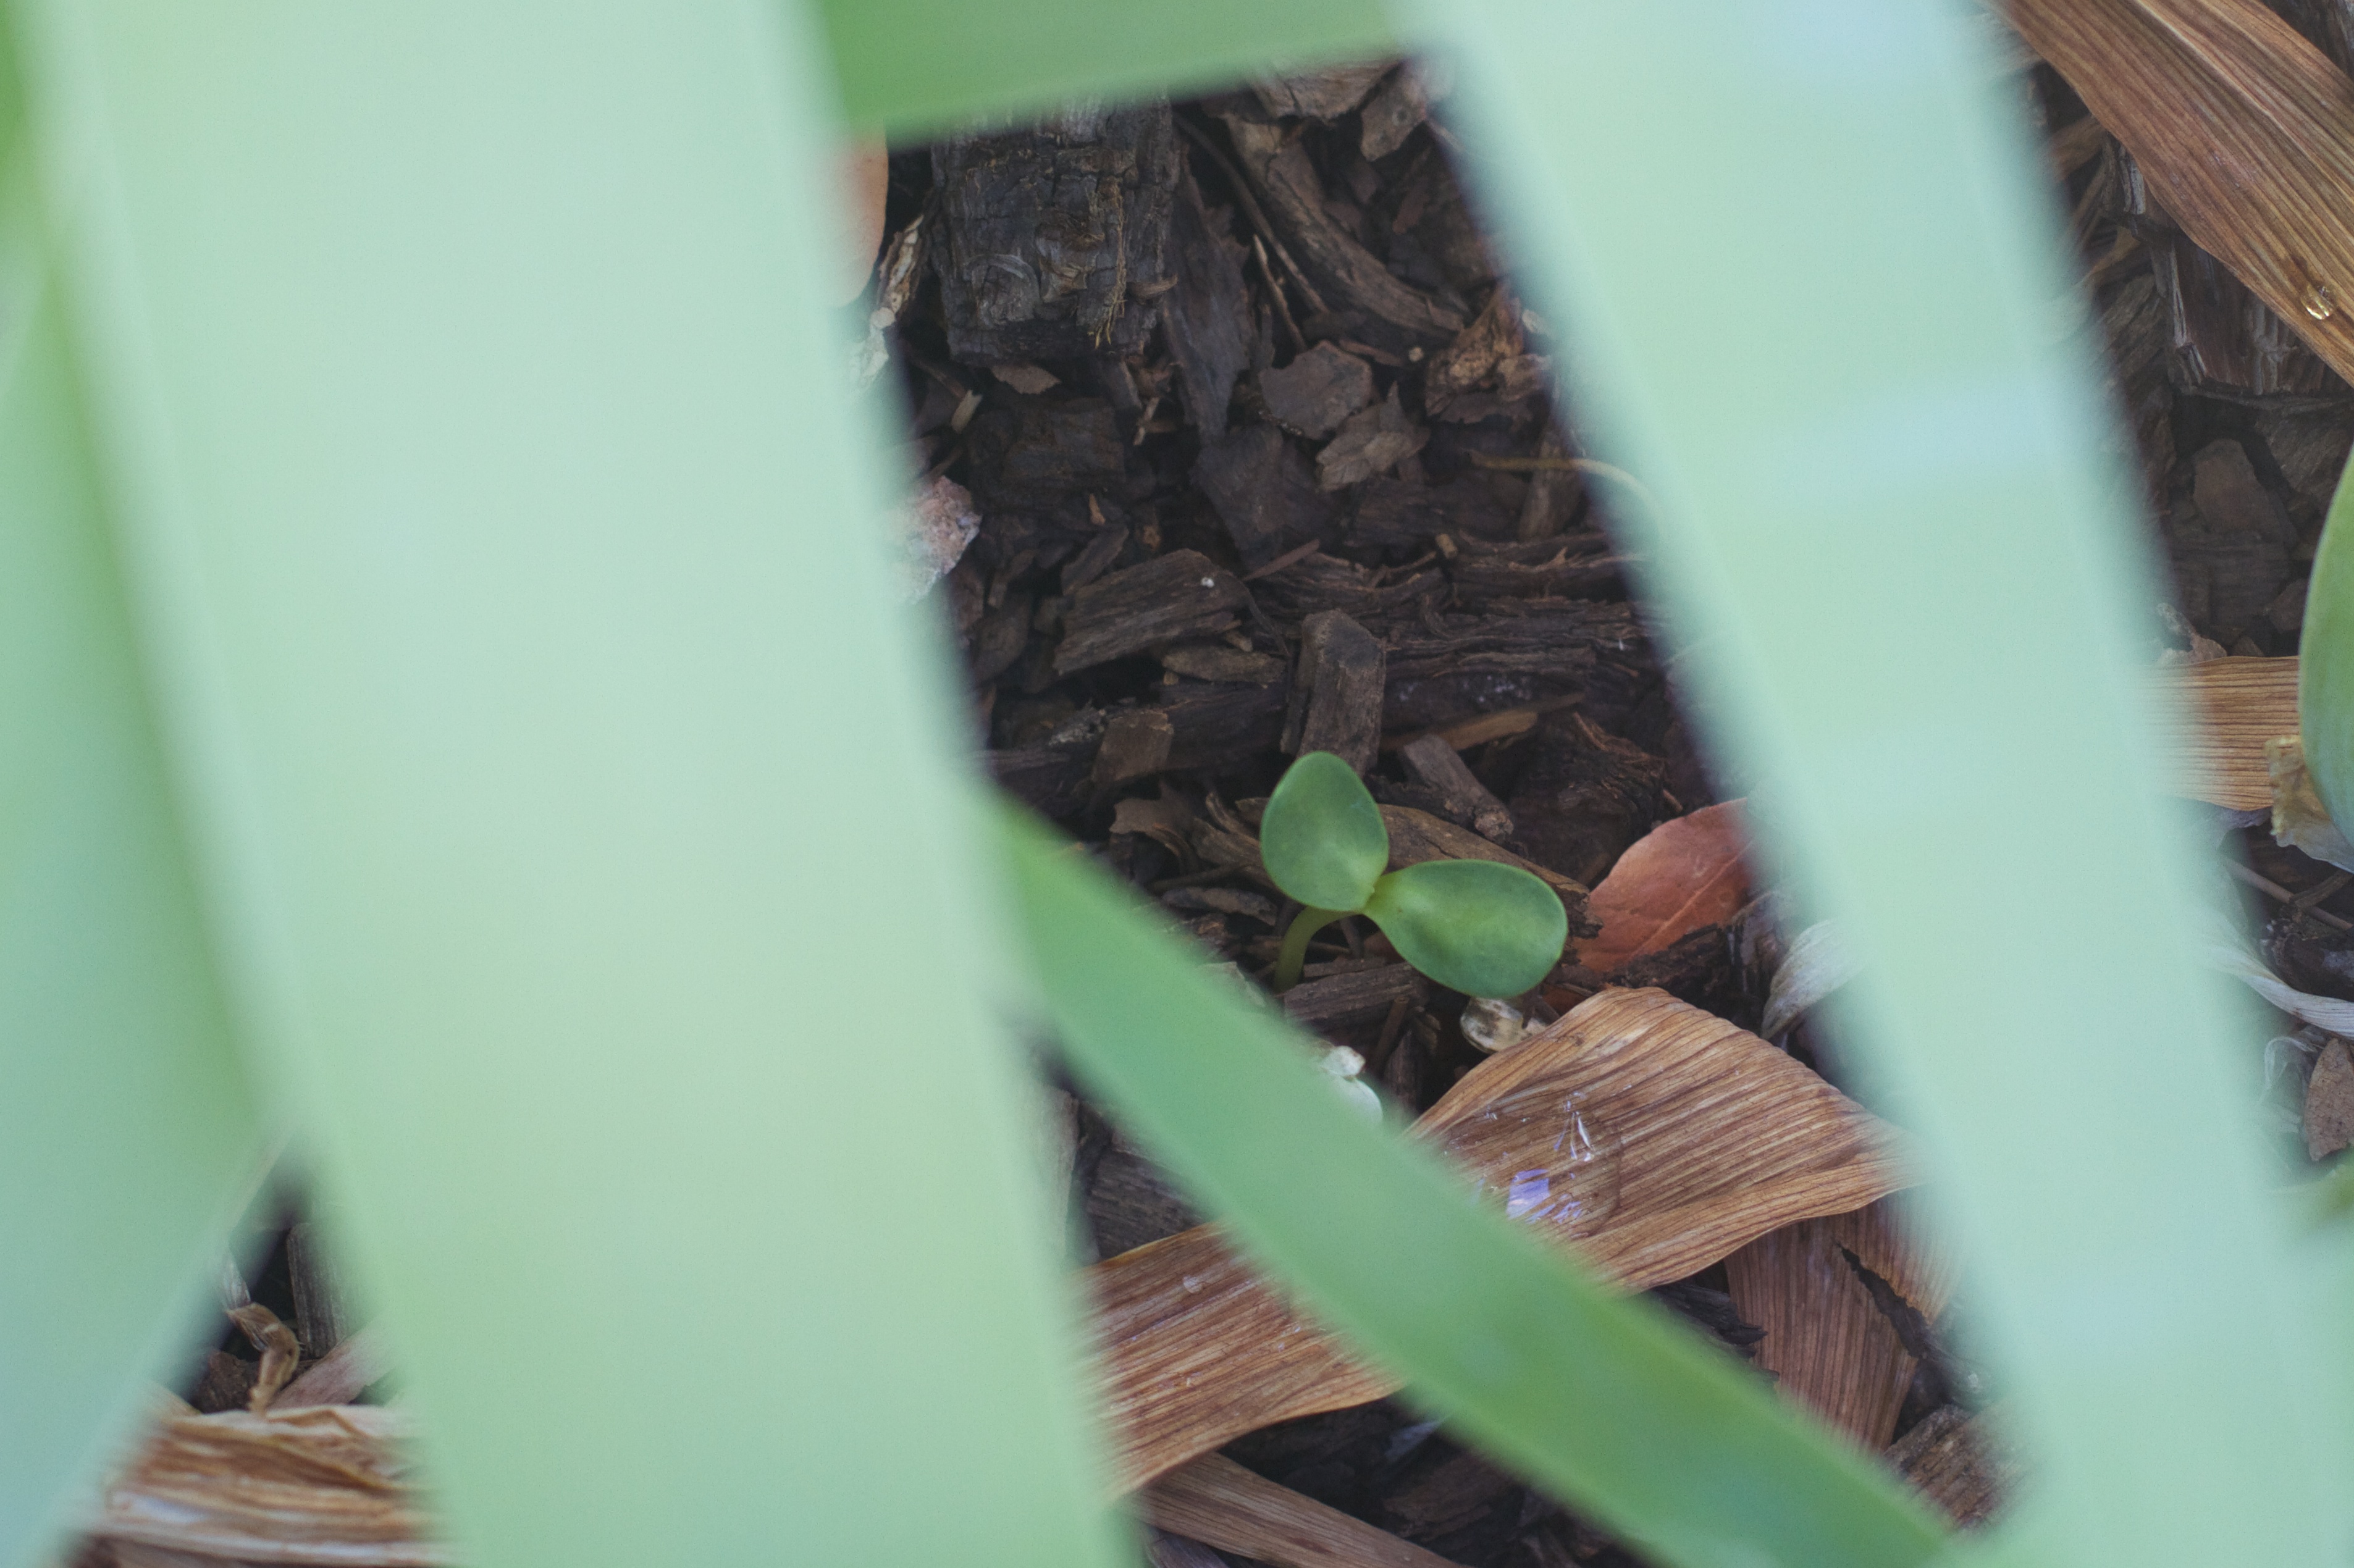
hand, wood, leaf, flower, green, color, sunflower, seeditforward